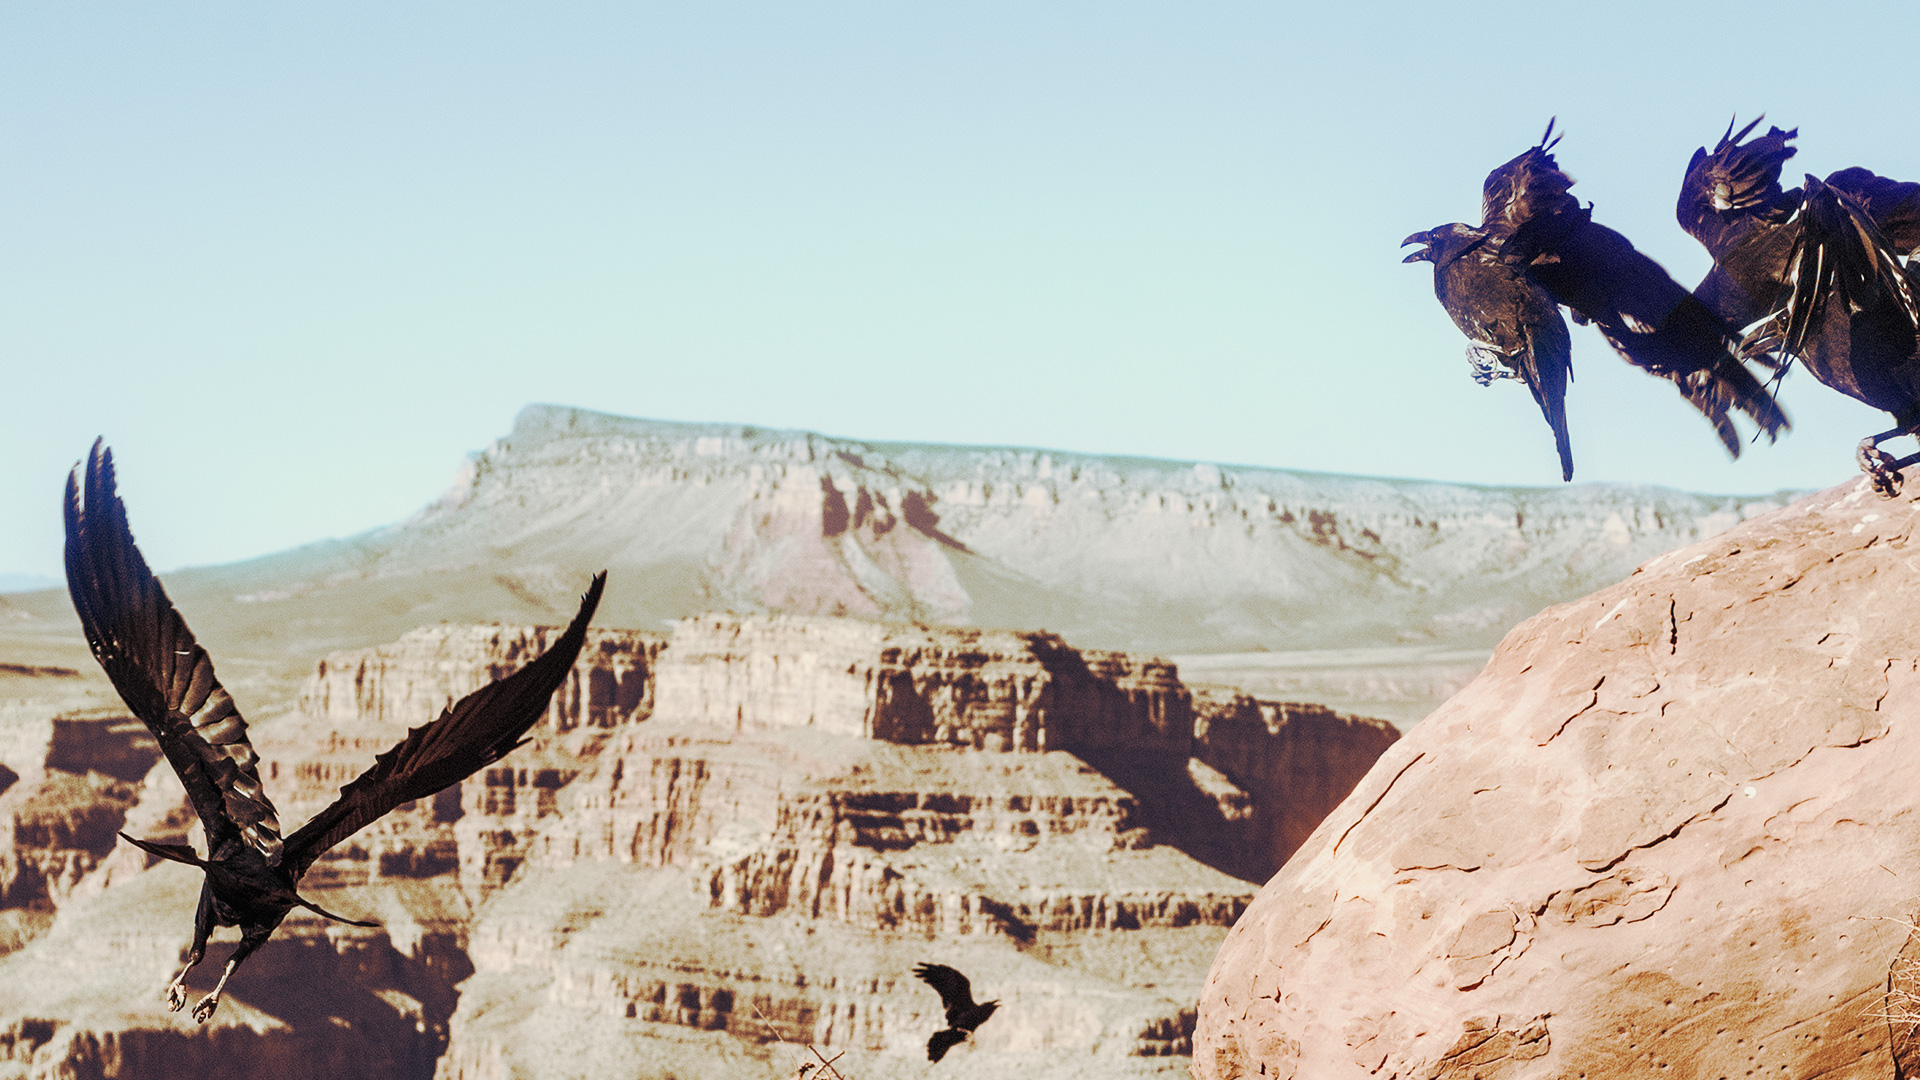
nature, sky, extreme sport, sand, tourism, rock, adventure, landscape, vacation, badlands, travel